St James' Park

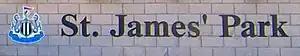
The sign outside St. James' Park main entrance

In 2005 the Gallowgate was redeveloped, with a new bar being built beneath the upper tier of the Gallowgate End, named ""Shearer's"'" after Newcastle player Alan Shearer. During excavation underneath the stand during building work, the builders uncovered the original steps of the old Gallowgate End stand, which had simply been covered up when the stadium was fully renovated in 1993. These steps were removed for Shearer's Bar. The completion of the redevelopment of the Gallowgate saw the creation of Shearer's Bar, an expanded club shop, a club museum and a new box office.